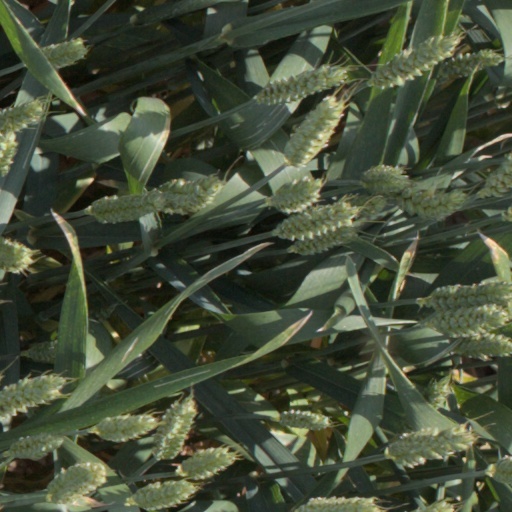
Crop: wheat